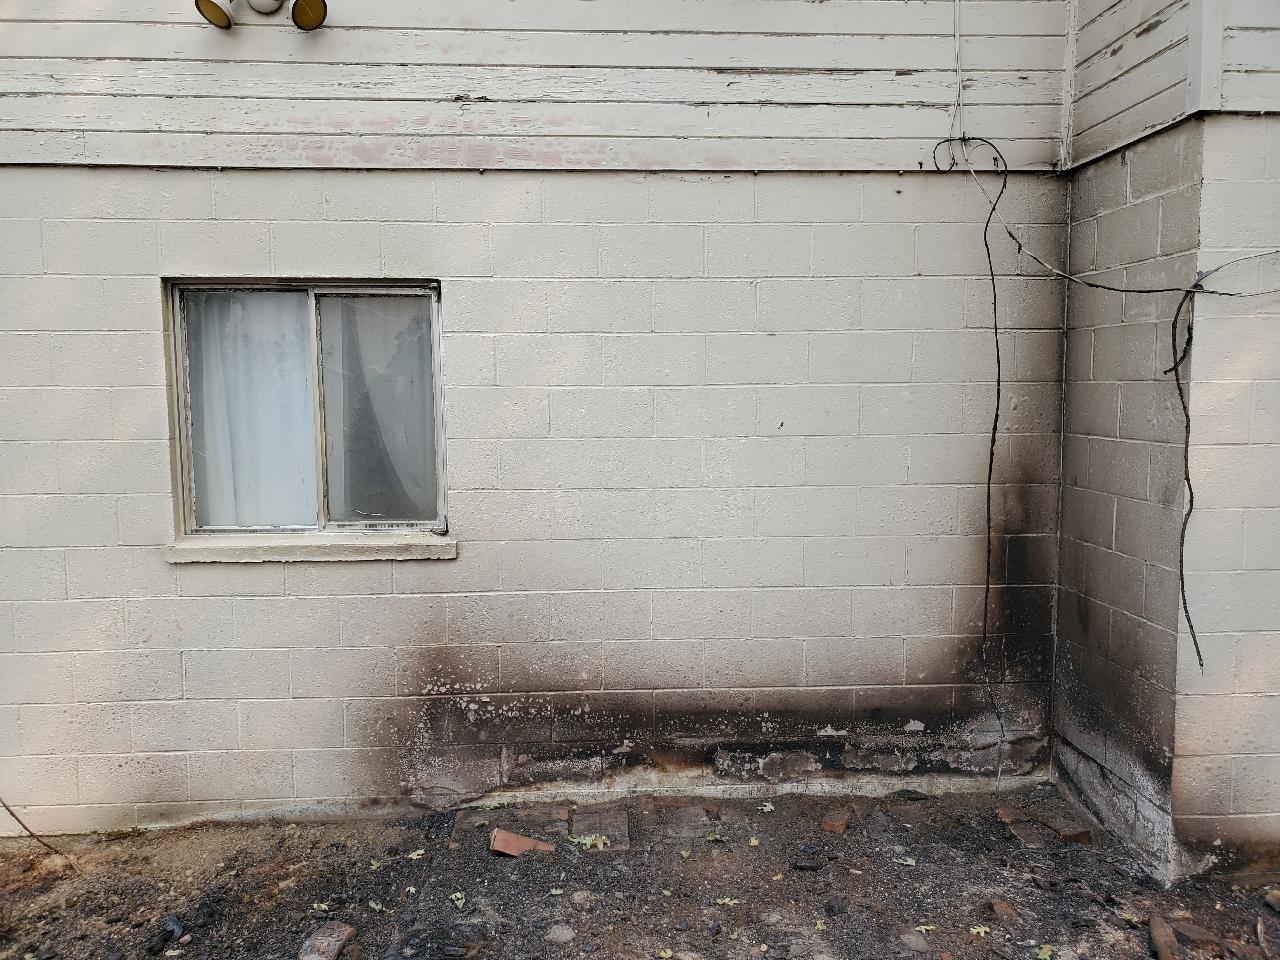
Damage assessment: affected